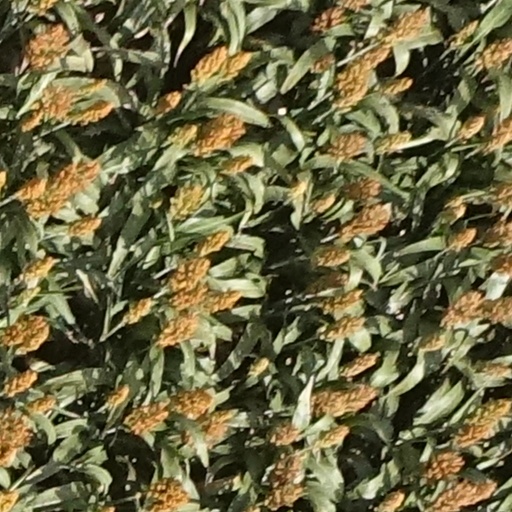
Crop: sorghum